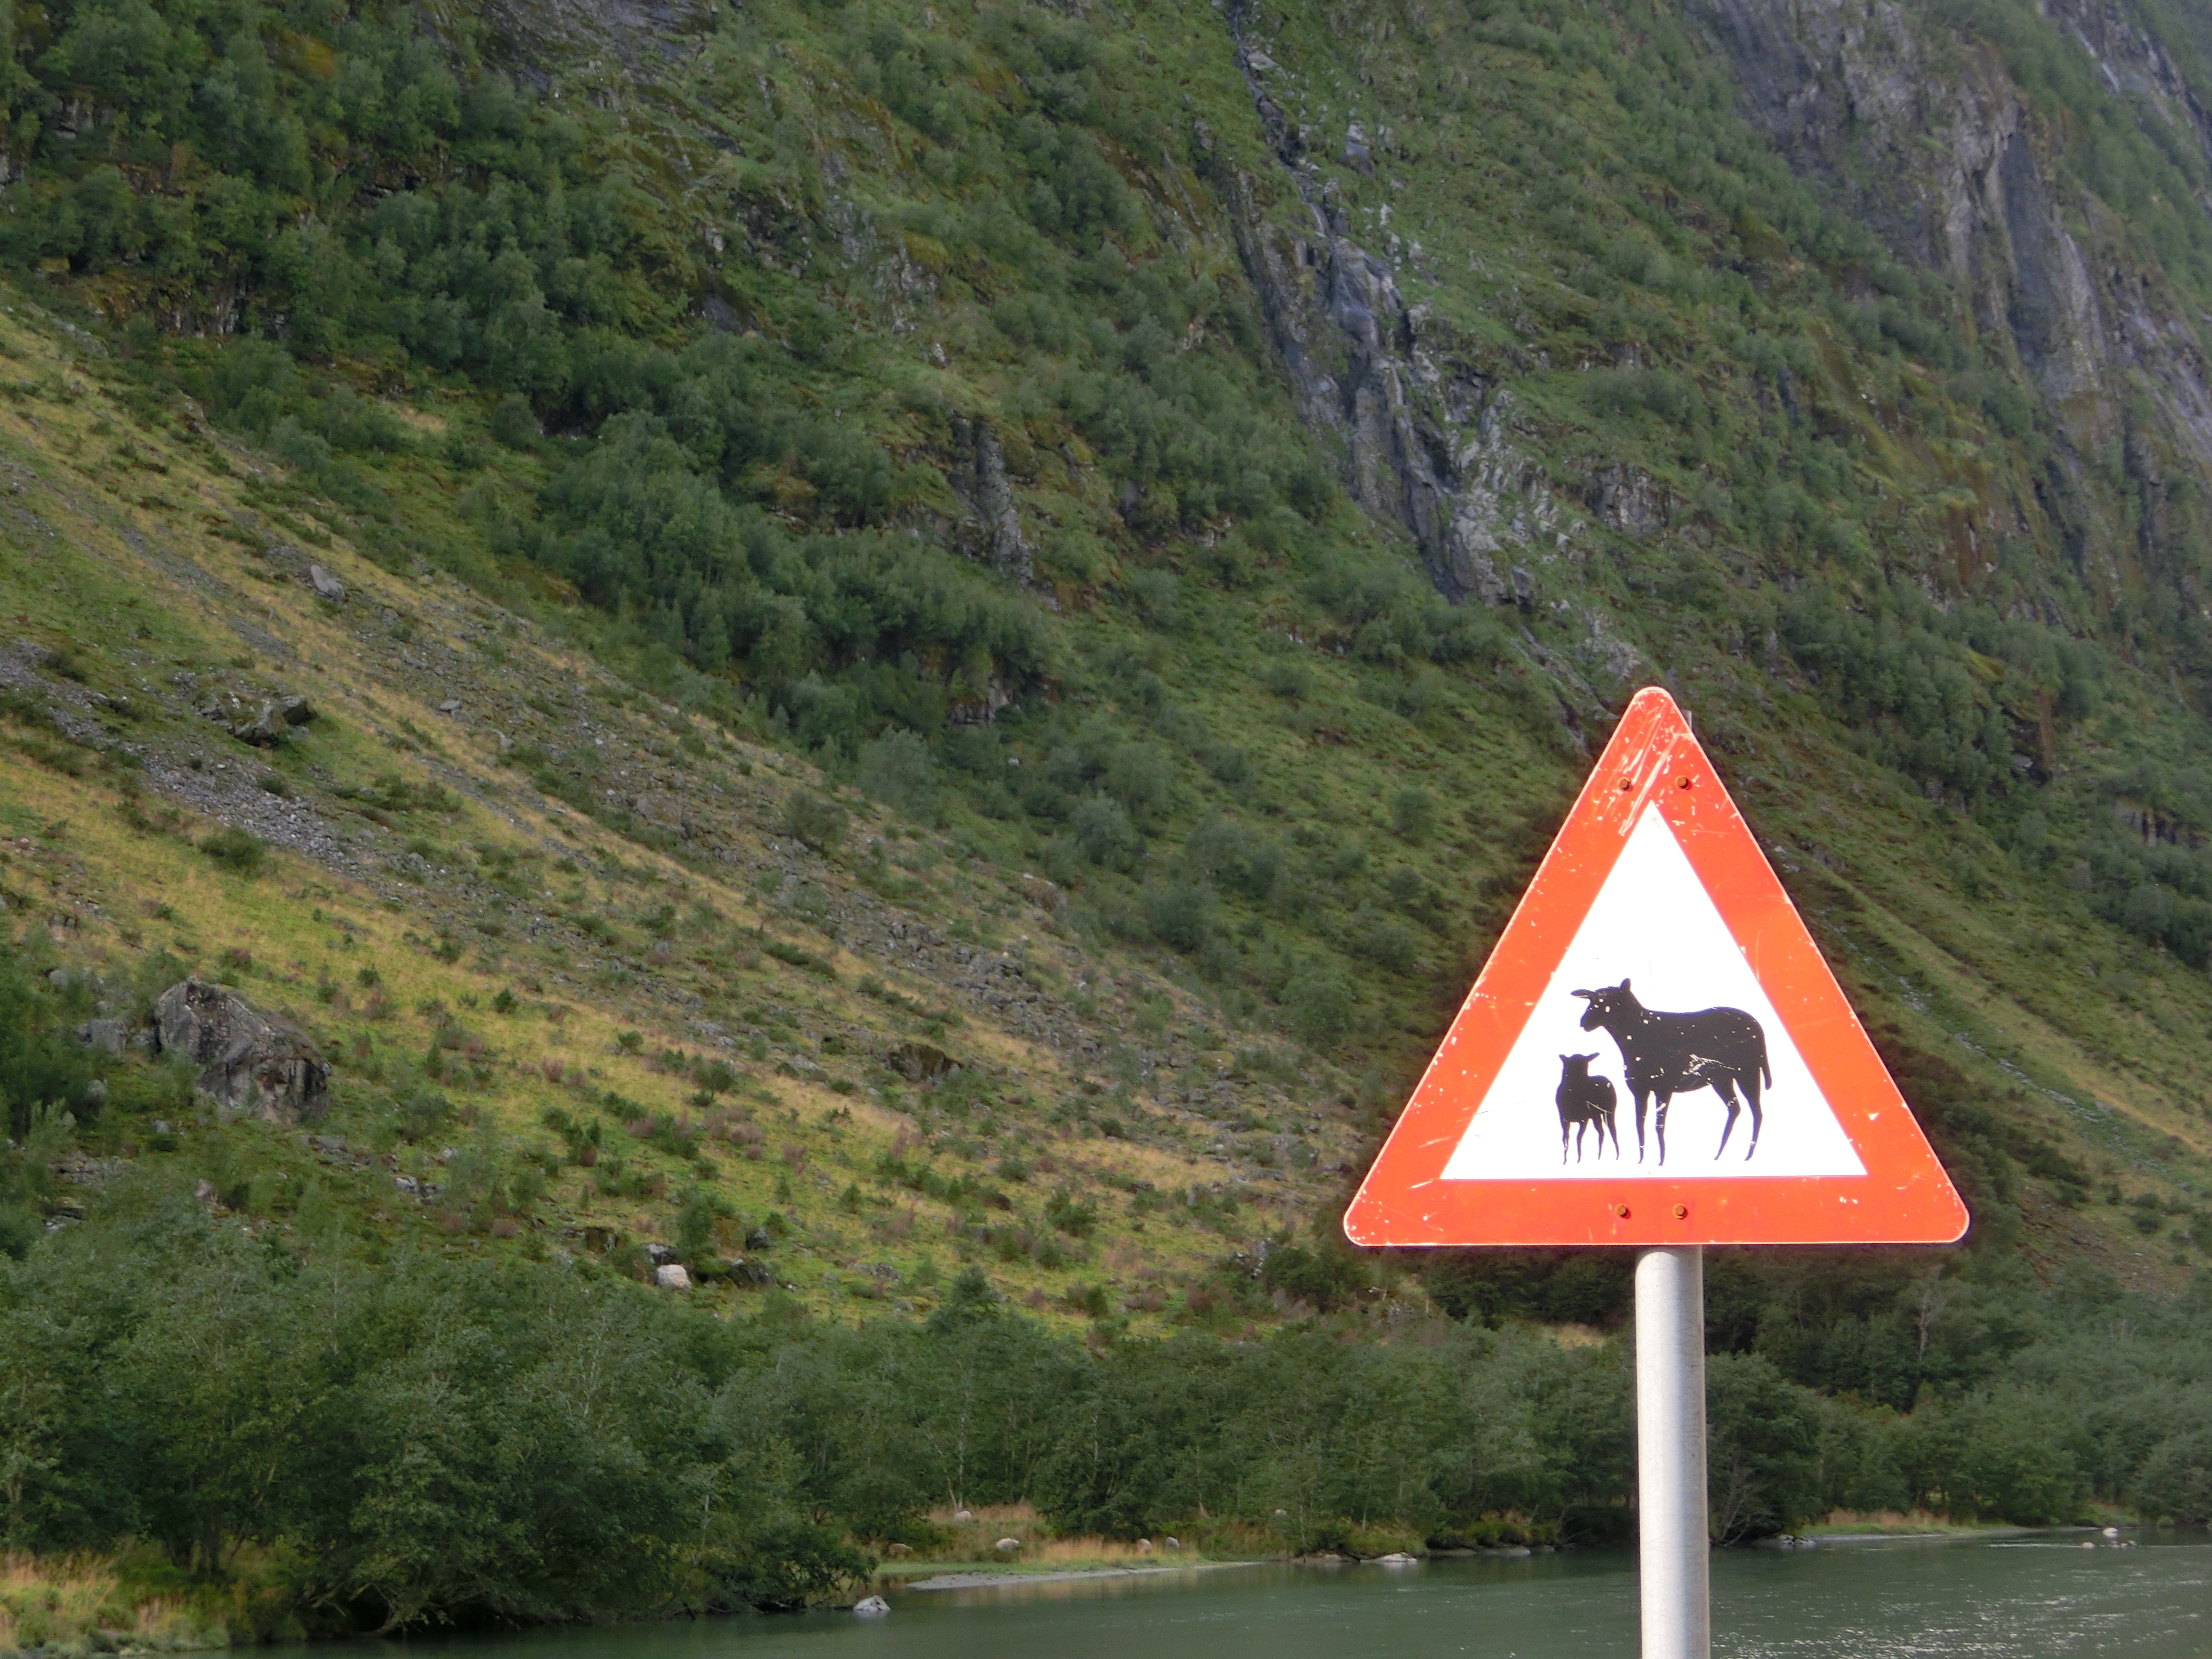
nature, mountain, road, traffic, mountain range, travel, sign, drive, sheep, auto, fjord, signage, road trip, infrastructure, loneliness, caution, attention, traffic sign, mountain pass, geological phenomenon